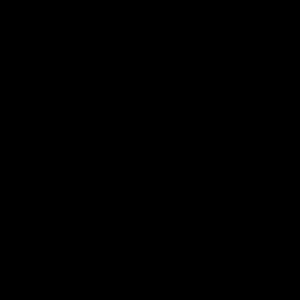
Wa est le nom du Japon le plus anciennement connu. Le caractère 倭 est formé par le radical « personne » 亻 : rén en chinois mandarin, et d'un élément qui a une fonction phonétique, 委, wěi en chinois mandarin, ou wa en japonais, qui à deux sens : « charger », « mandater », ou bien « rejeter », ce dernier caractère est composé d'une femme, sous une céréale.